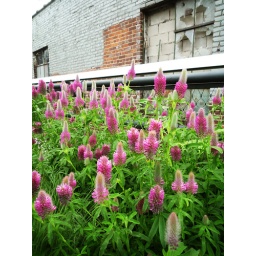
Wild flowers against old brick buildings